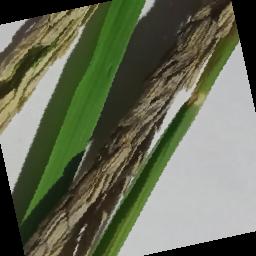
Label: Rice___Neck_Blast